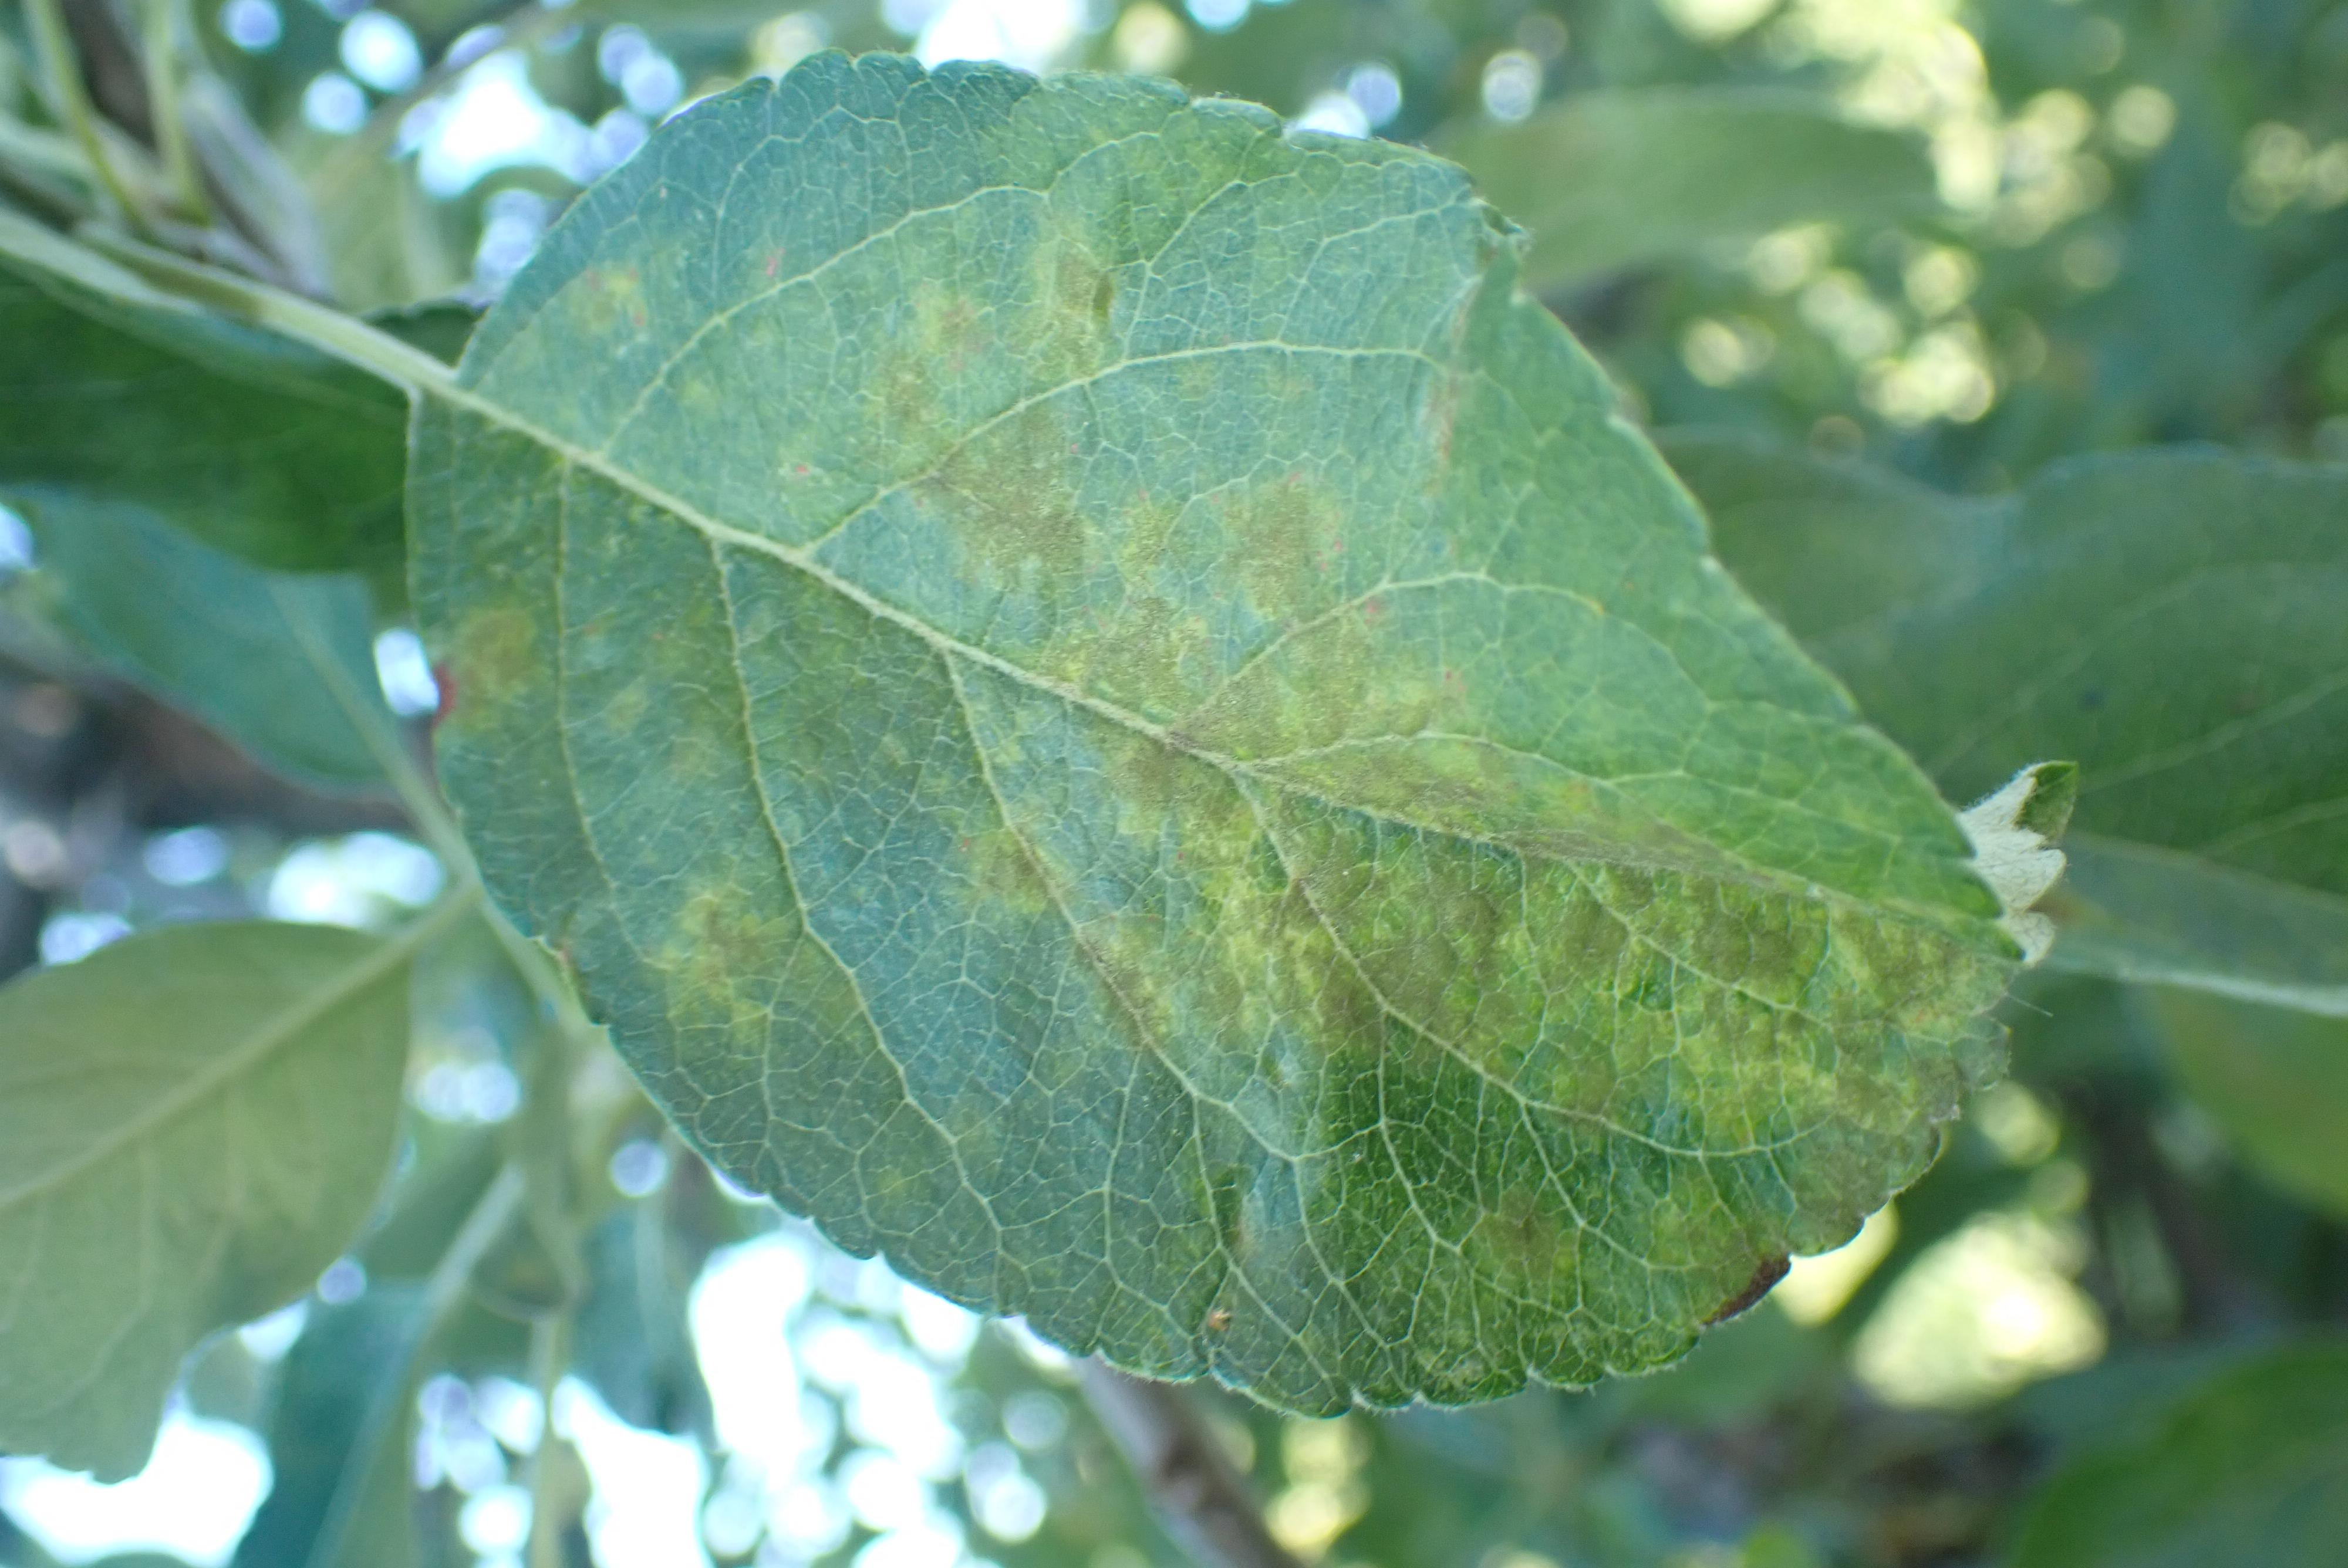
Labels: scab